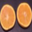
Label: orange